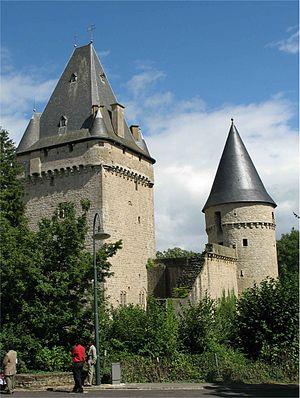
Le château de Hollenfels (Luxembourg) Lëtzebuergesch: Buerg Huelmes
Le château de Hollenfels est un château luxembourgeois situé à Hollenfels dans la commune de Helperknapp.